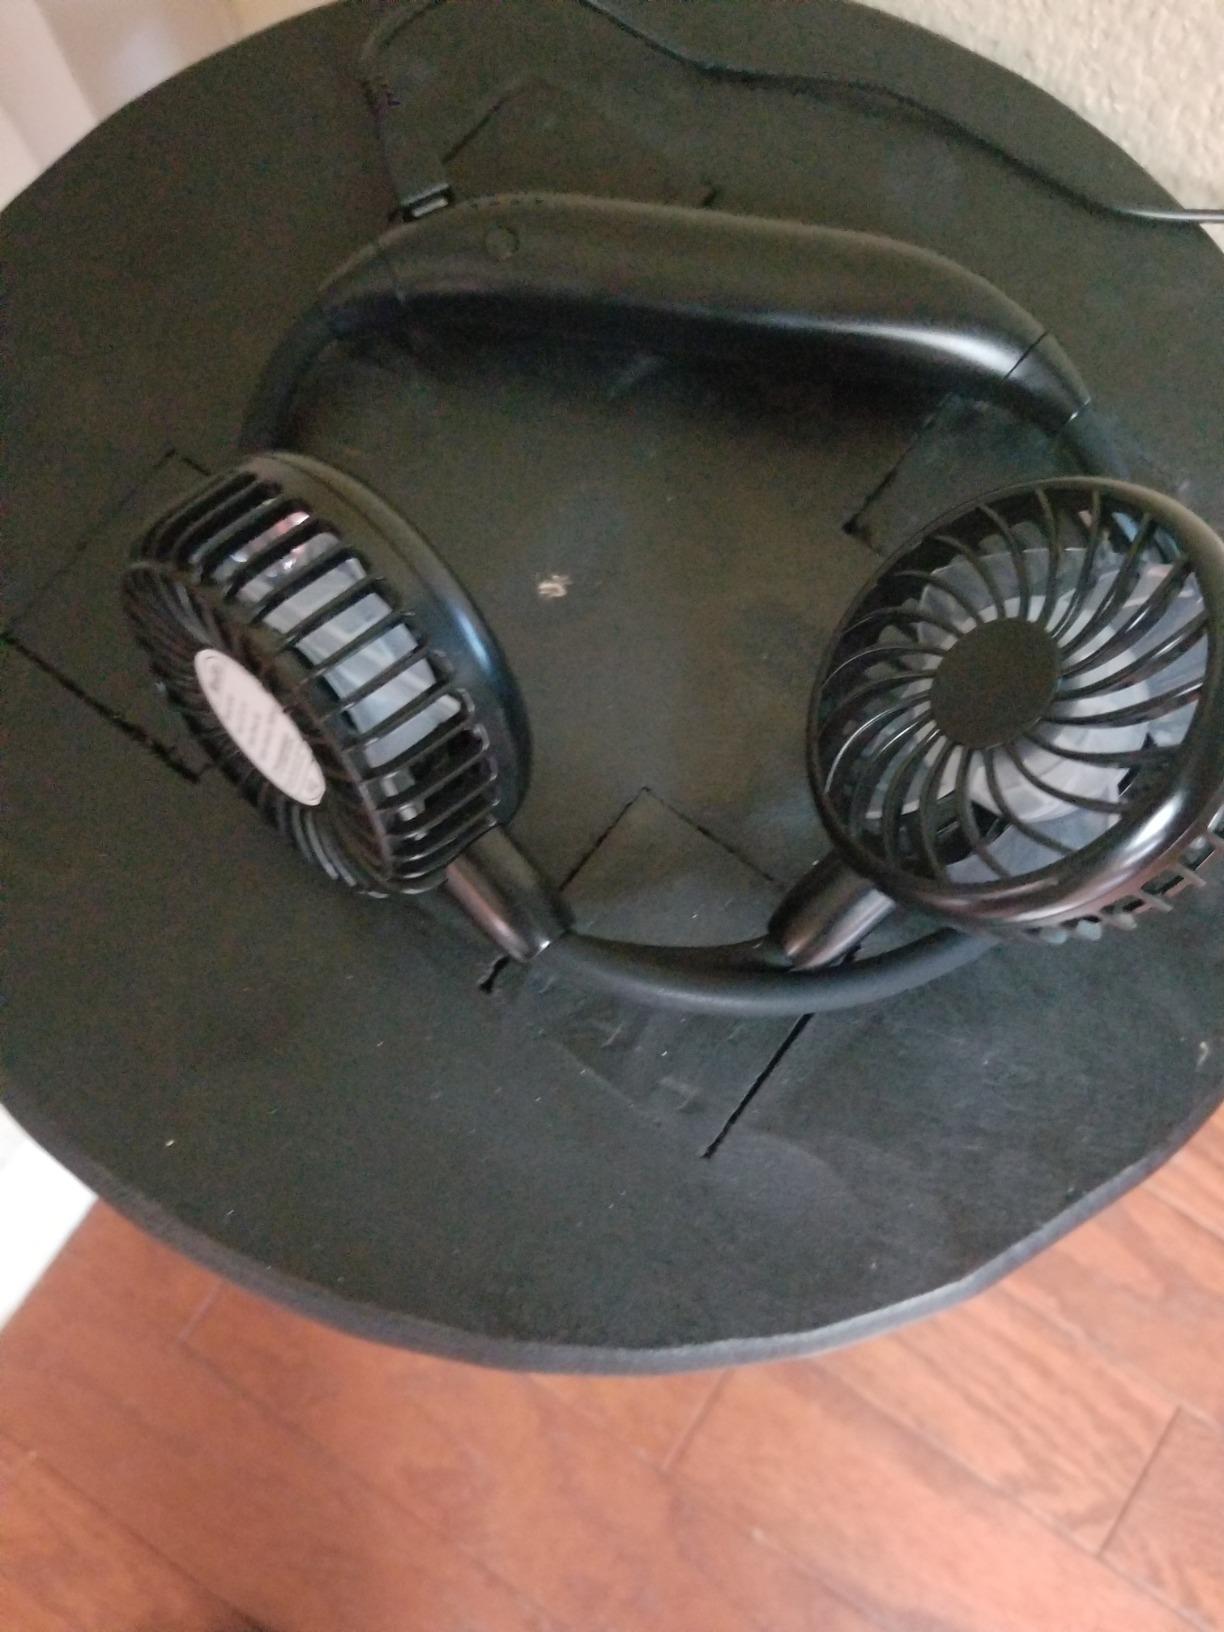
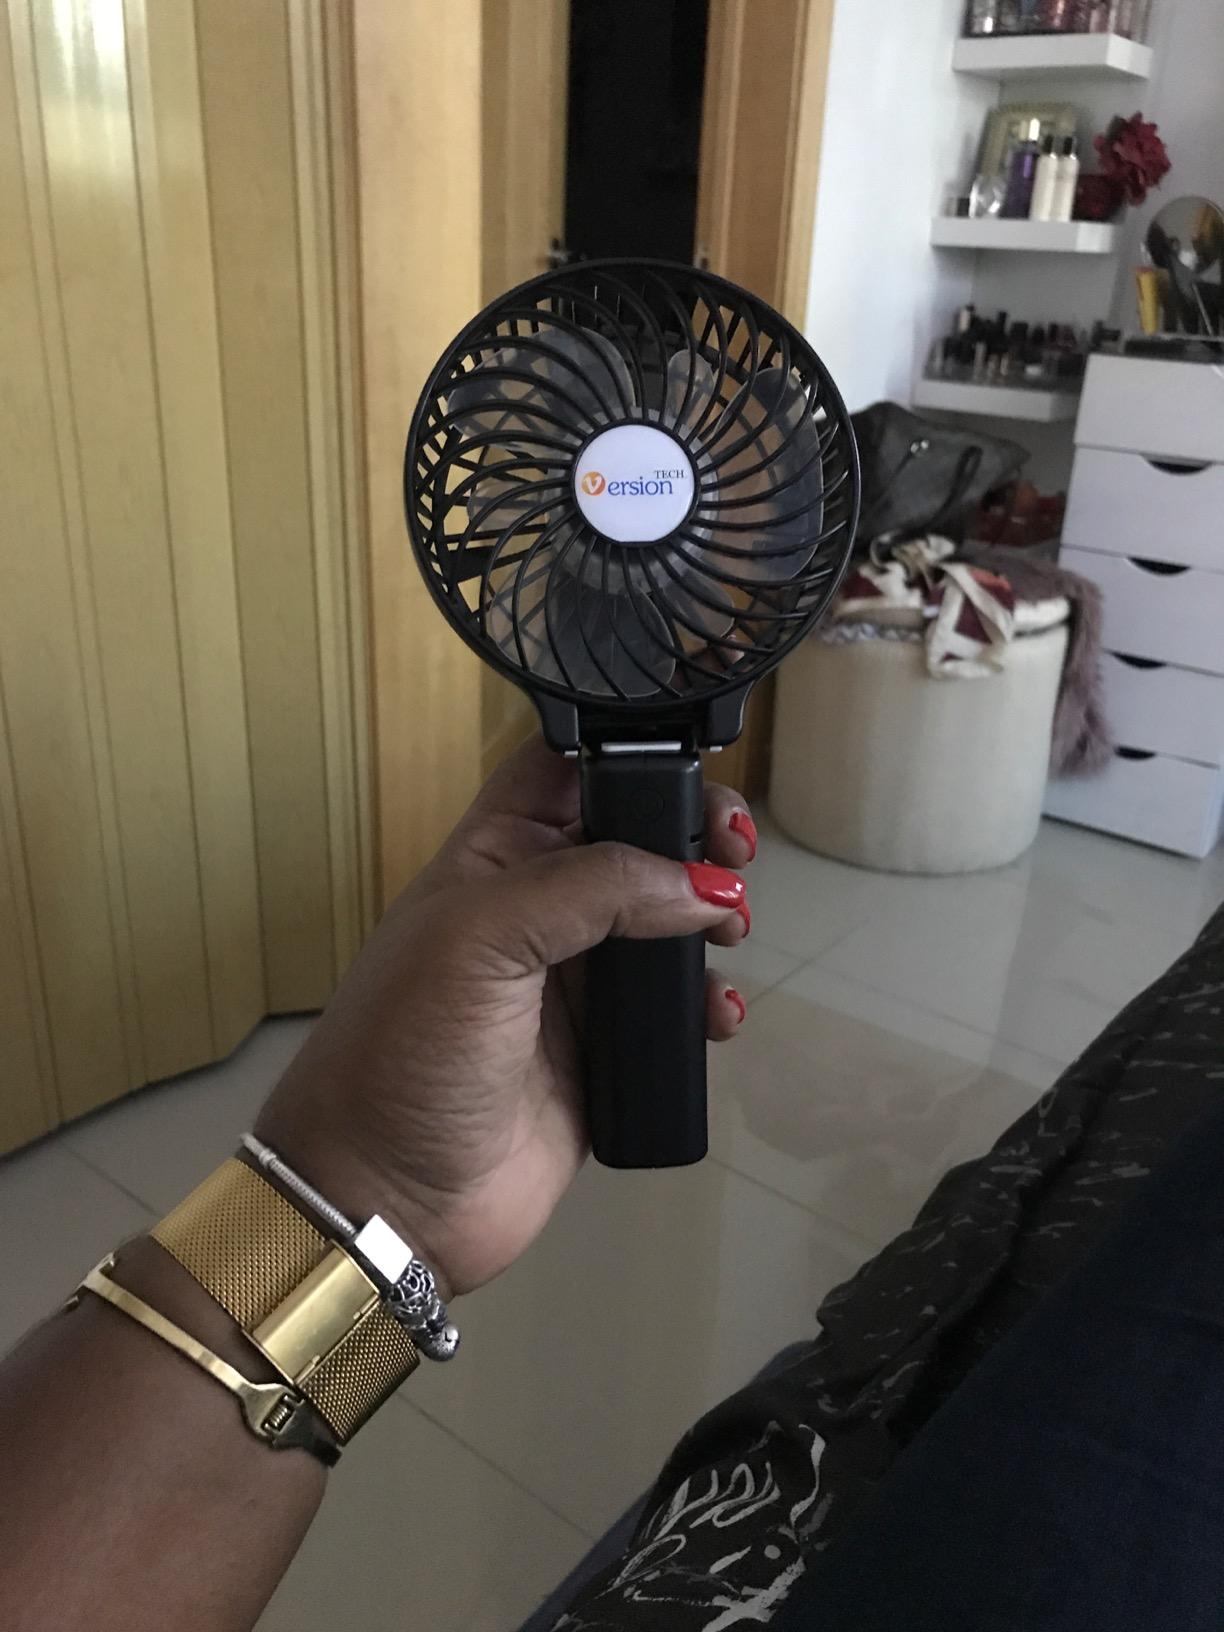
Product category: fan
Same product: no